Bubsy in Claws Encounters of the Furred Kind

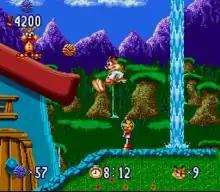
Screenshot of the first level

In the game, enemy aliens called "Woolies" intend to steal Earth's supply of yarn balls. Since Bubsy has the world's largest collection of yarn balls, he has the most at stake and sets out to stop the Woolies and reclaim the yarn balls. The game plays as a 2D side-scrolling platformer. The player must maneuver Bubsy through the levels, jumping on Woolies, and collecting stray yarn balls (which earns the player an extra life if 500 are collected). The game consists of sixteen levels, and Bubsy starts off with nine lives.